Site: brandenburg
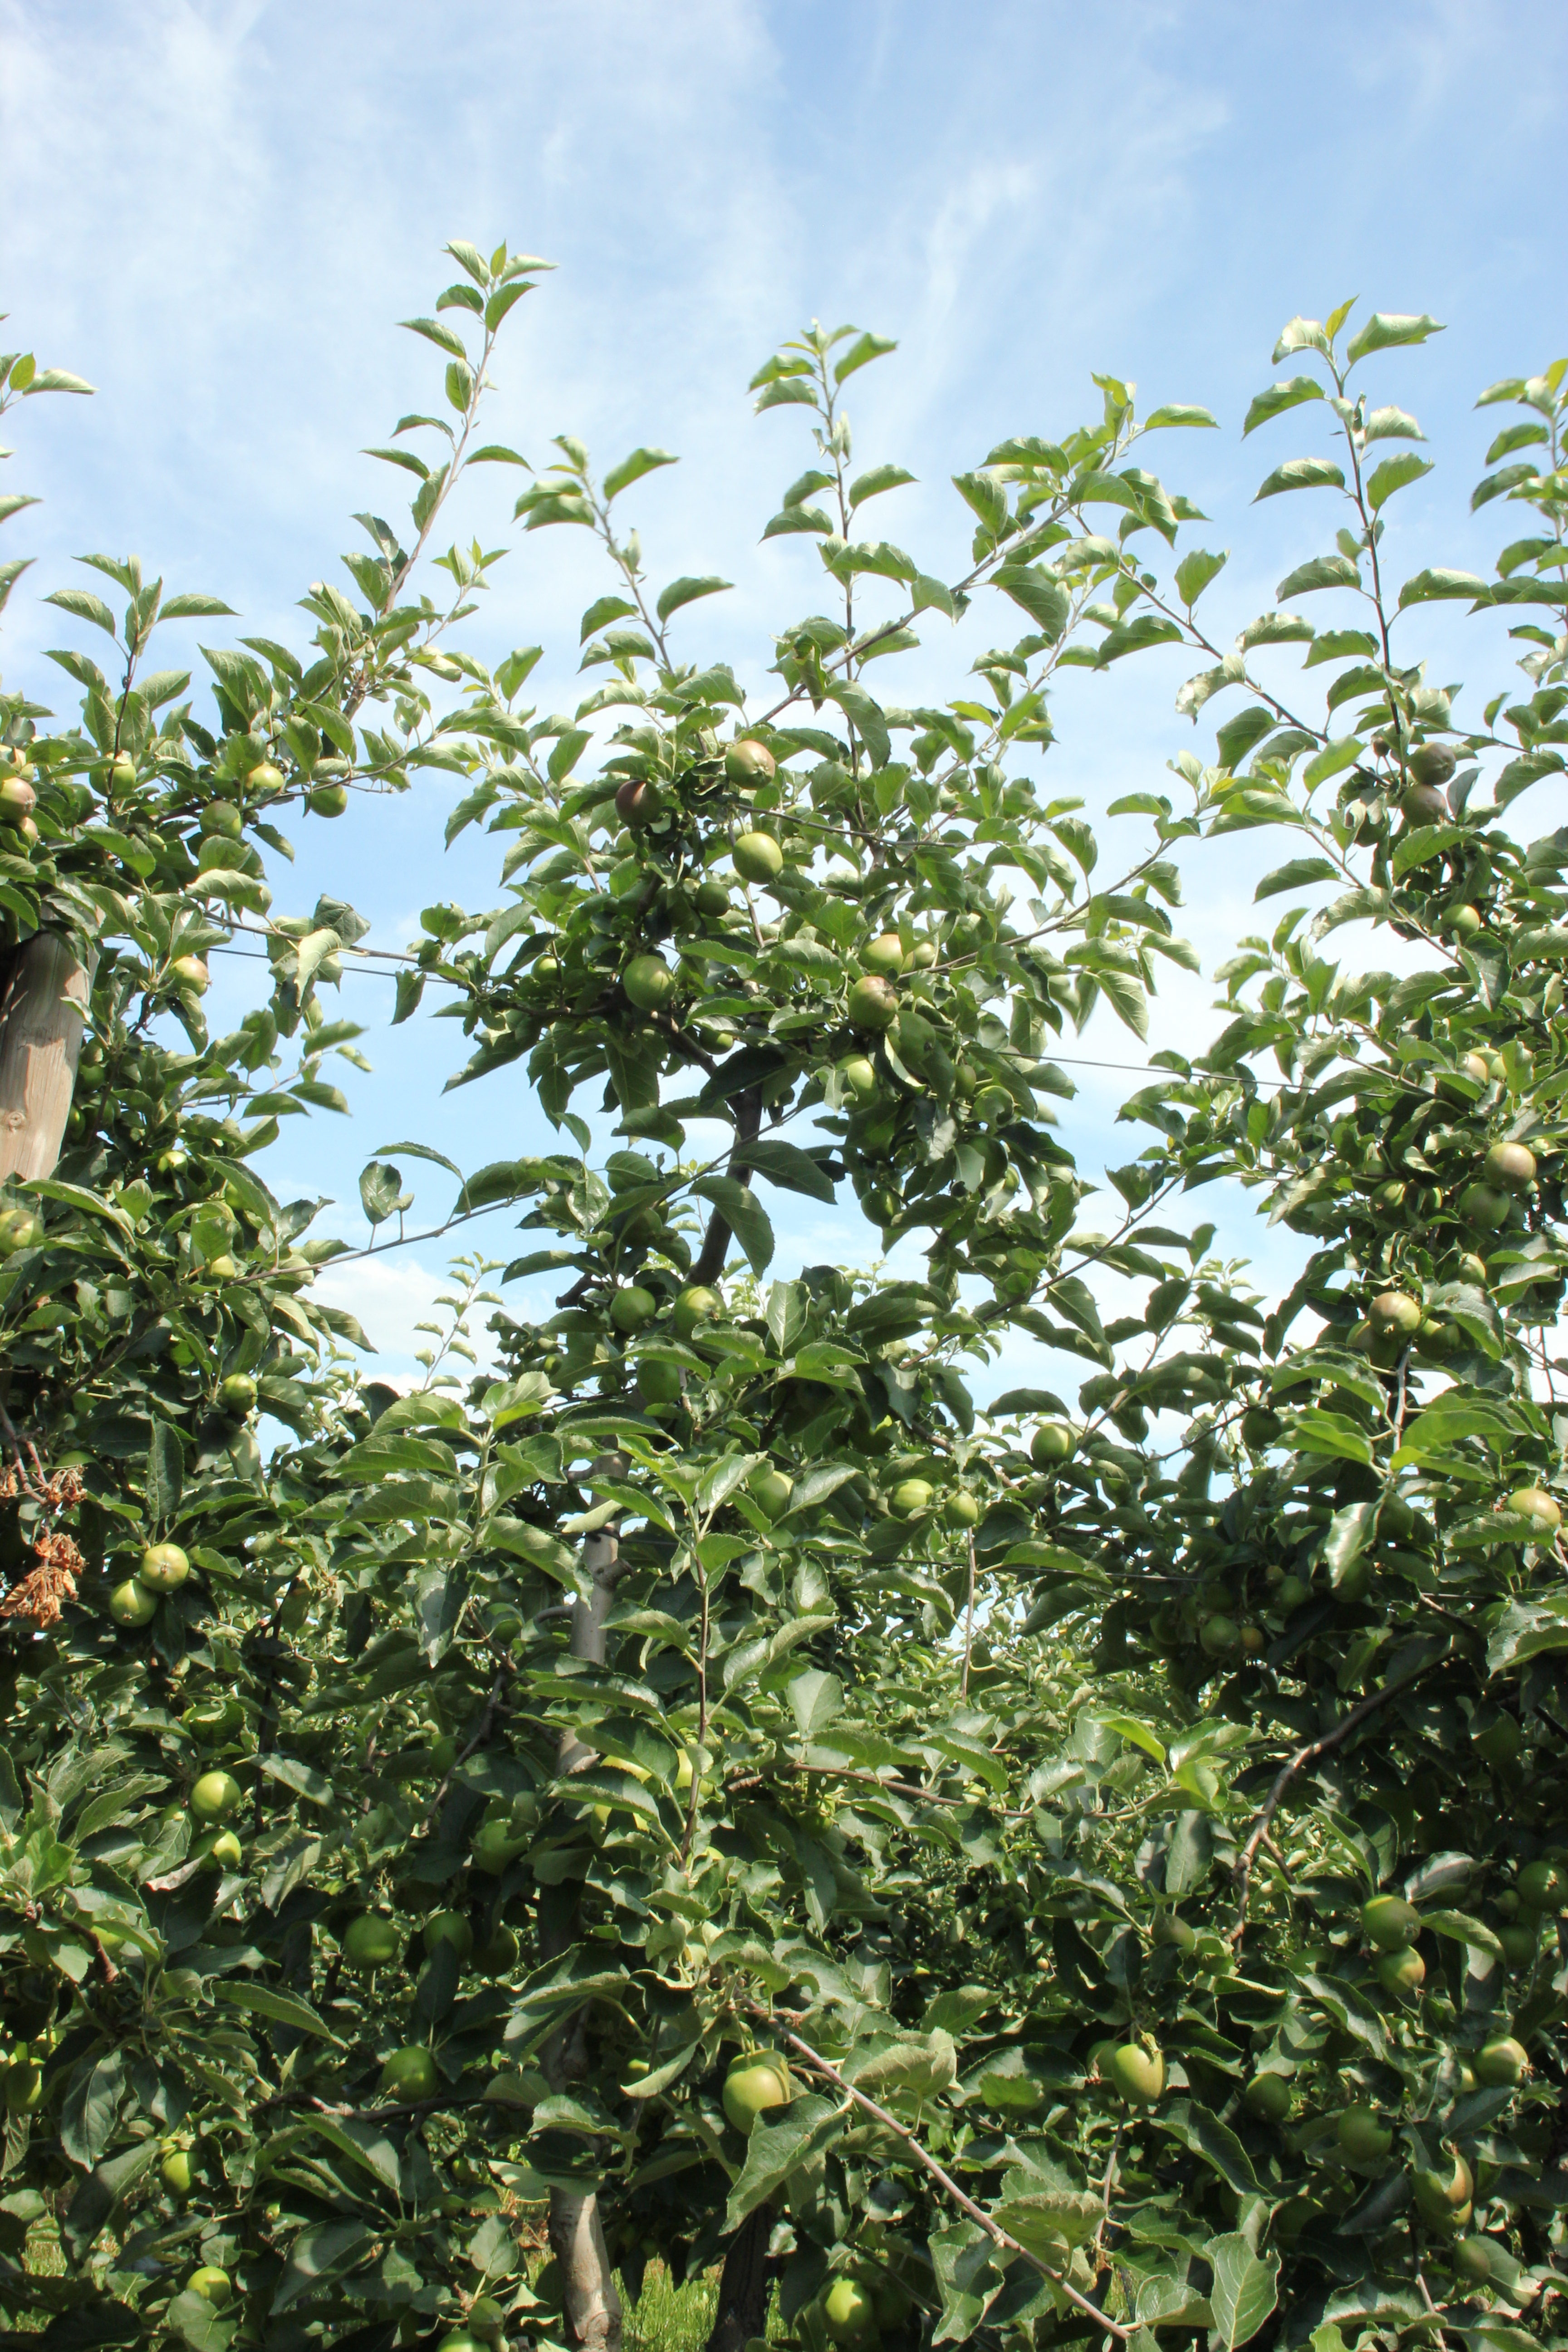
Growth stage (BBCH 74): Development of fruit